The Black Adder (Blackadder)

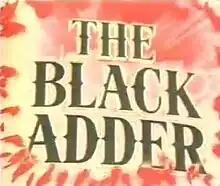
Title screen of the pilot episode.

"The Black Adder" is the pilot episode of the BBC television series "Blackadder". Taped on 20 June 1982, it features the original incarnation of the character Edmund Blackadder, played by Rowan Atkinson. Following this pilot, "The Black Adder" eventually went into production and the first six-part series was broadcast in 1983, but with a number of changes to the casting, characterisation and plot; while the transmitted series was set in 1485 and the years following the Battle of Bosworth Field, this untransmitted pilot was set in 16th century, apparently during the Elizabethan Era.